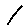
Label: 1